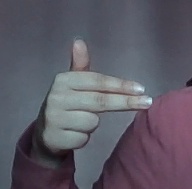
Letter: ghain